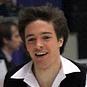
Age: 19